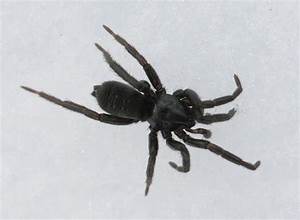
Label: spider